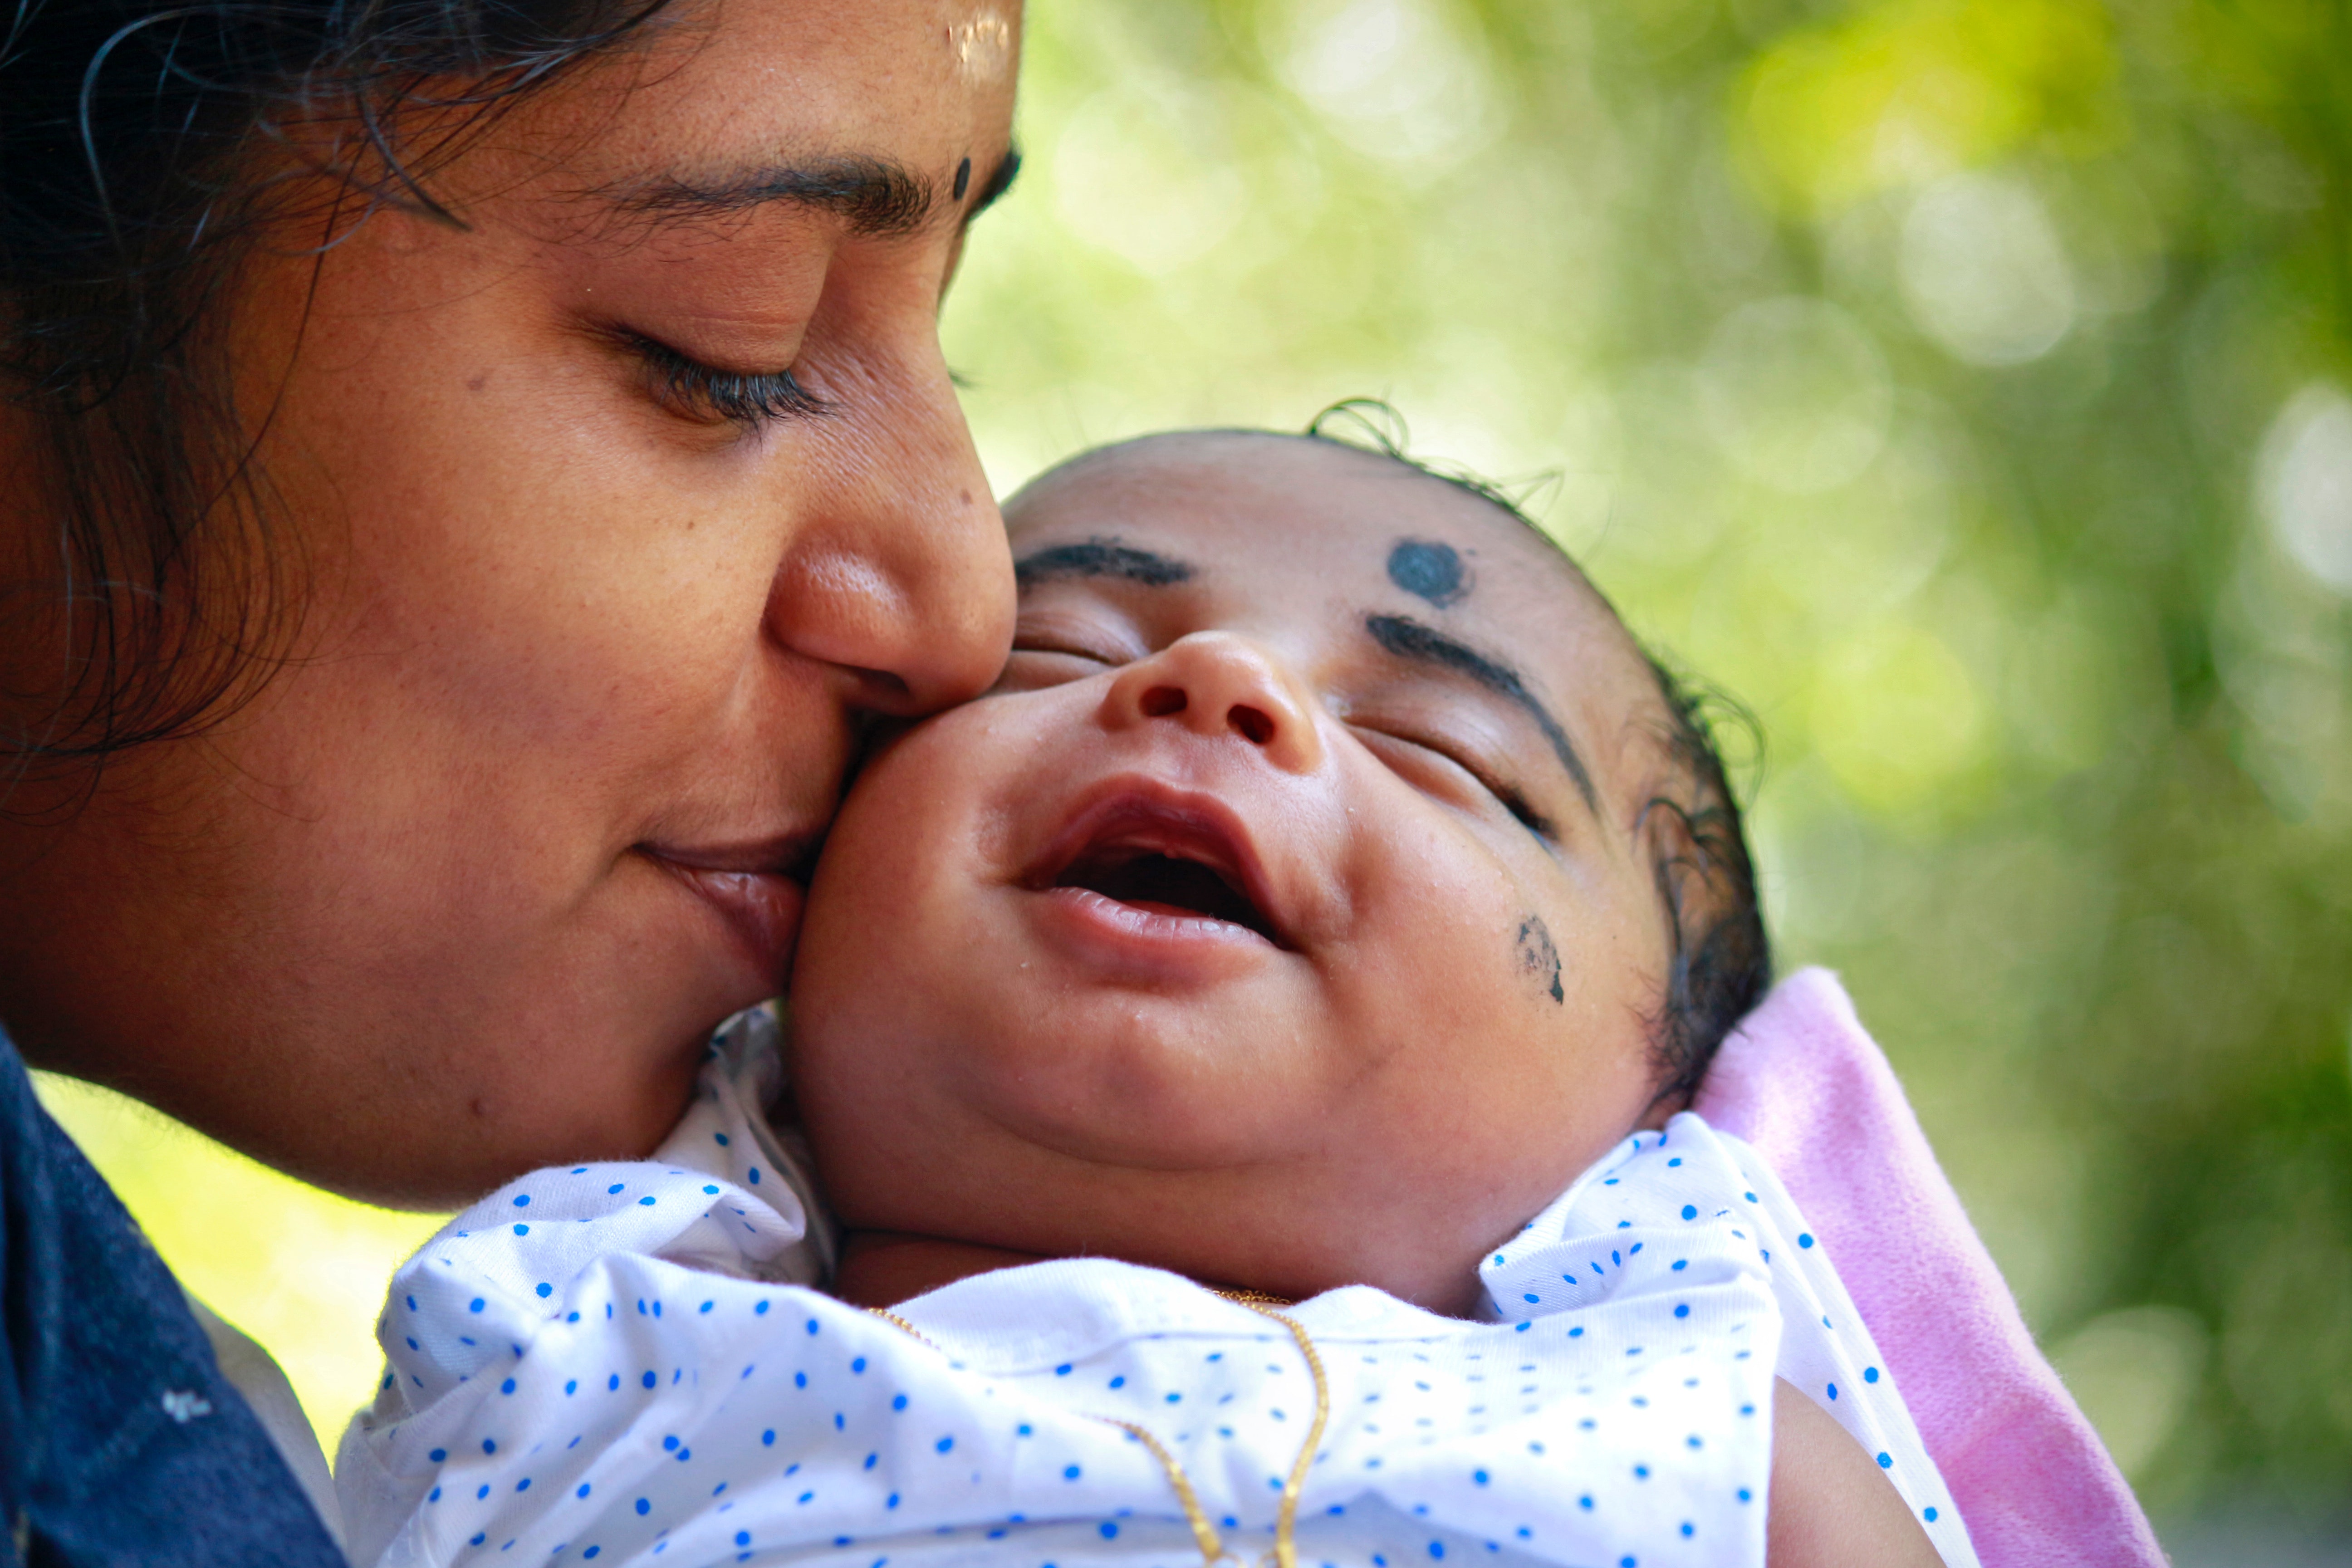
child, baby, nose, skin, cheek, happy, love, smile, toddler, gesture, Cheek kissing